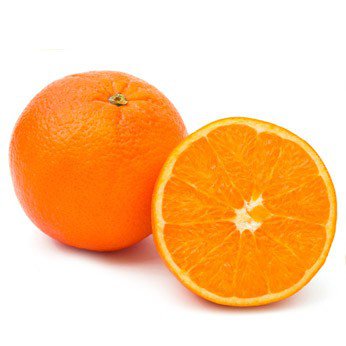
Label: Orange